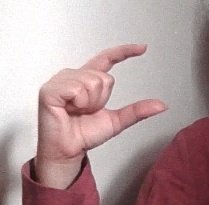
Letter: dal